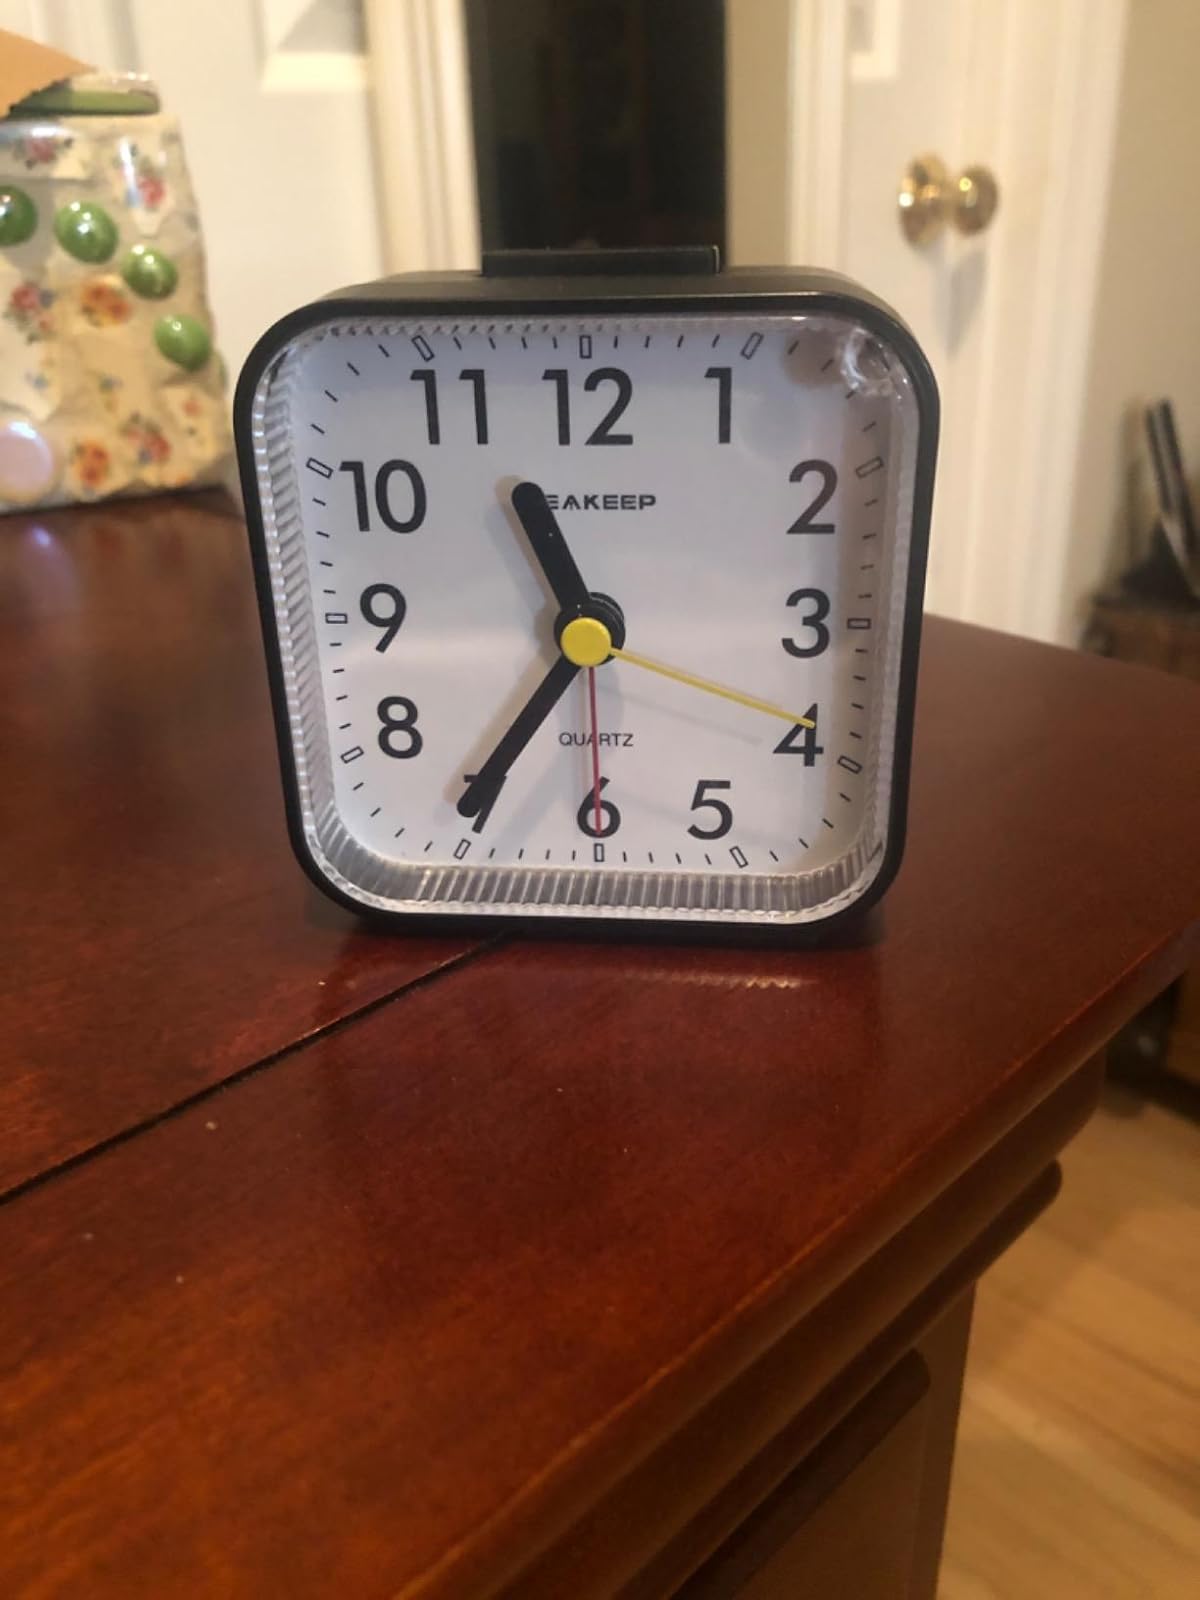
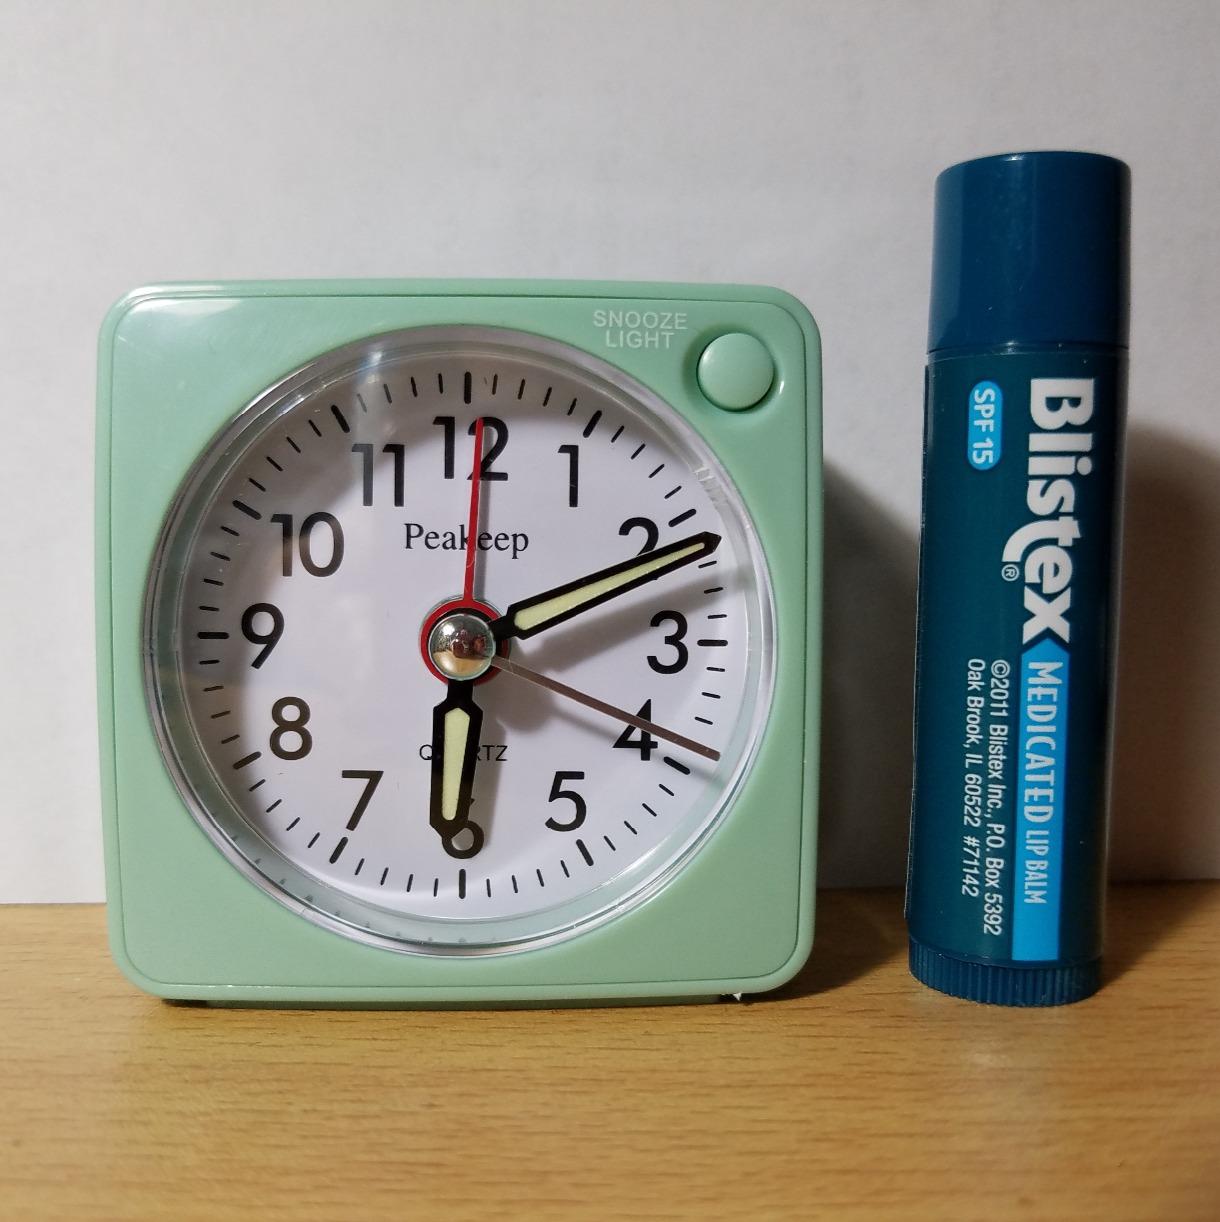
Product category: clock
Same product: no